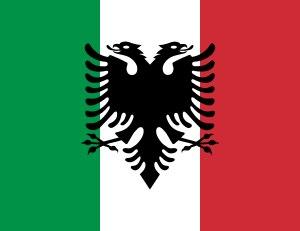
L'Italie comprend de nombreuses minorités linguistiques, religieuses et ethniques.